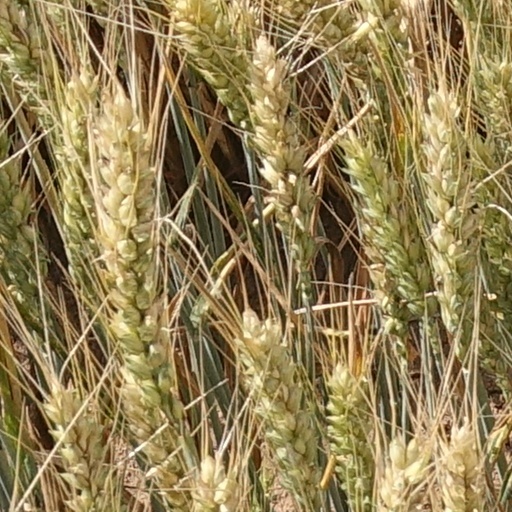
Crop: wheat